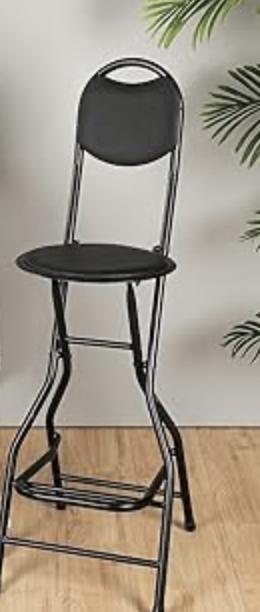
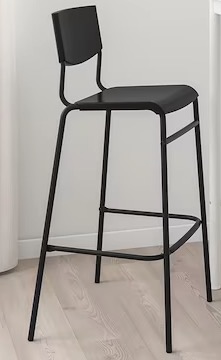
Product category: stool
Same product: no